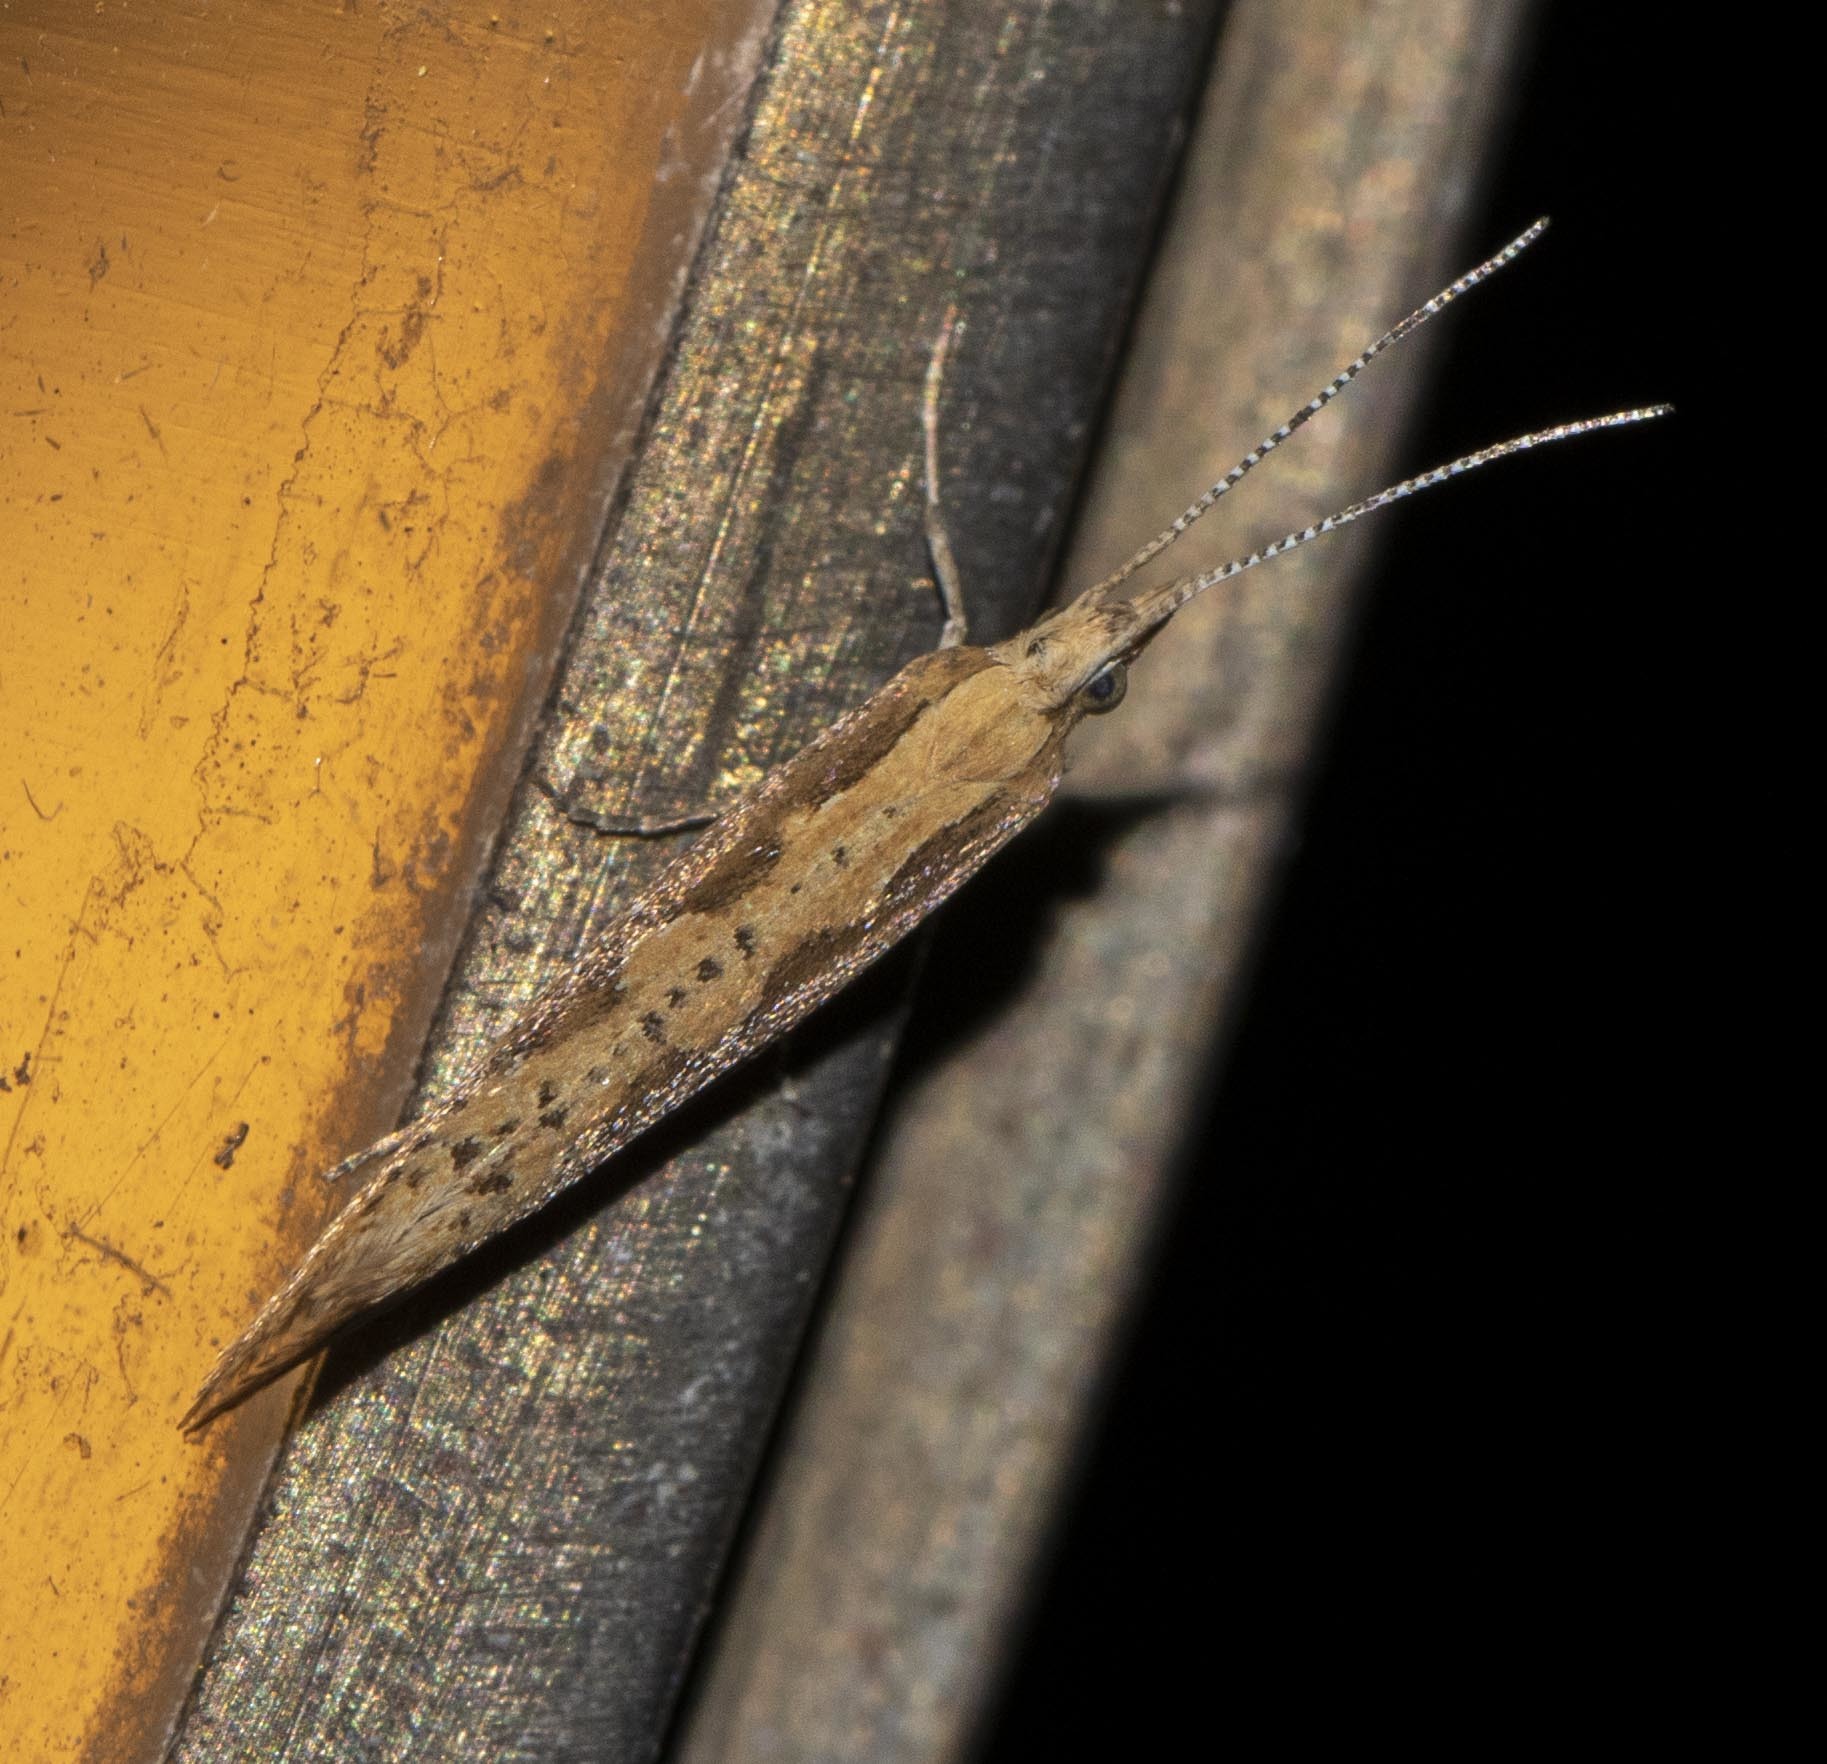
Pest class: diamondback_moth